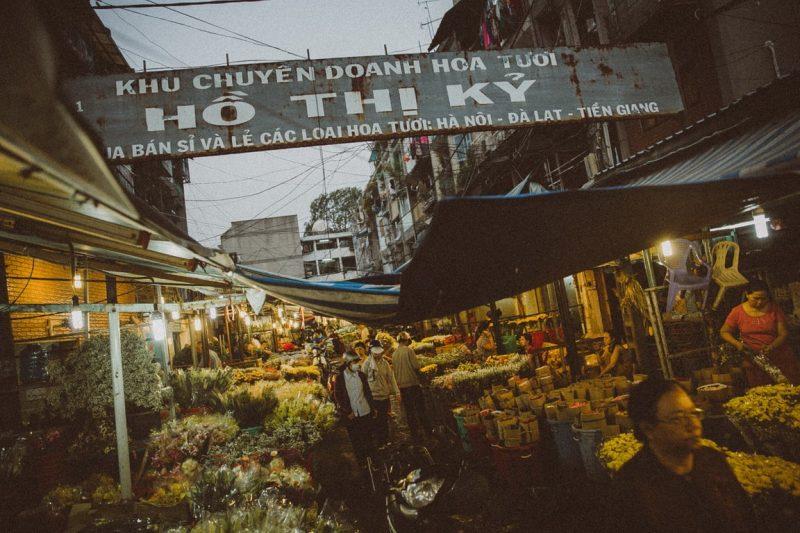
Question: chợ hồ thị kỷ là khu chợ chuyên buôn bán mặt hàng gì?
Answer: chợ hồ thị kỷ là khu chợ chuyên kinh doanh các loại hoa